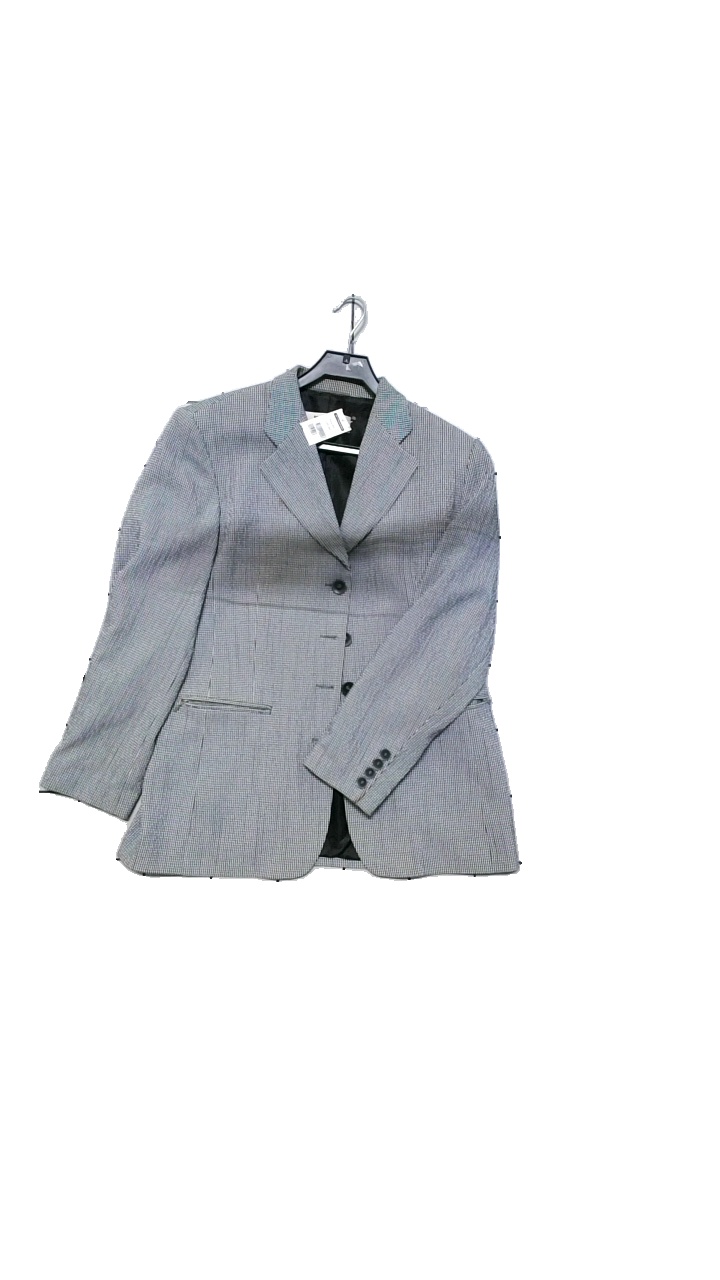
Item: Blazer (Men)
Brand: Rosner
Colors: Black, Grey, White
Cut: Regular
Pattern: Striped
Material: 73% polyester, 24% rayon, 3% elastane
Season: All
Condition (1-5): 4
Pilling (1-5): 4
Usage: Reuse
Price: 100-150